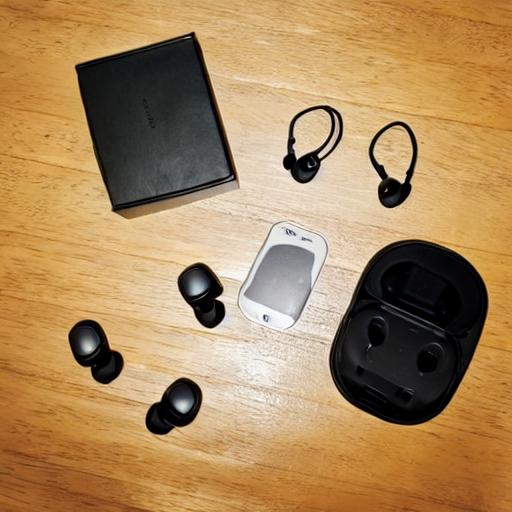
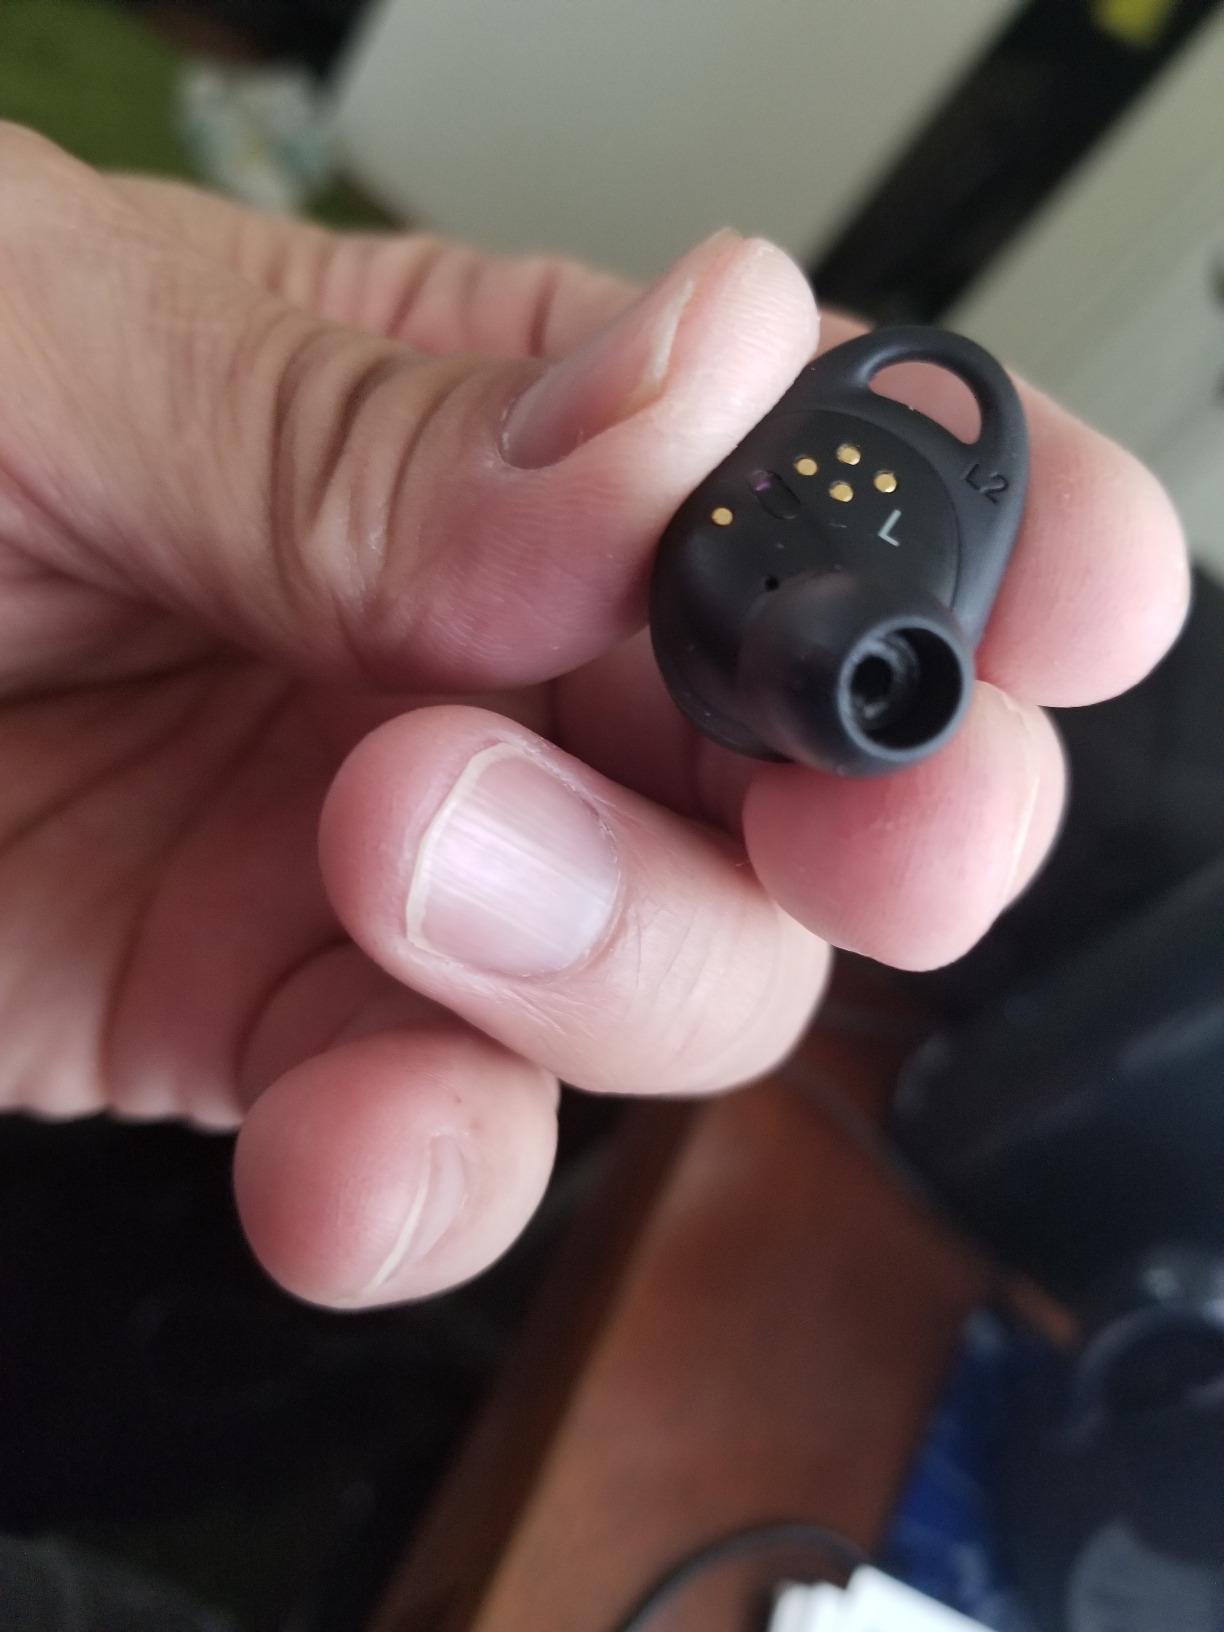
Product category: earbuds
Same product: no